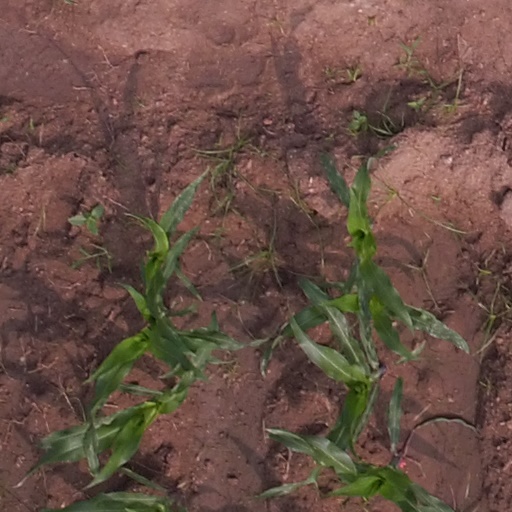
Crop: maize; corn